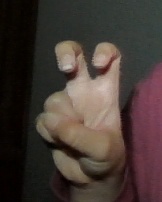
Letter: toot